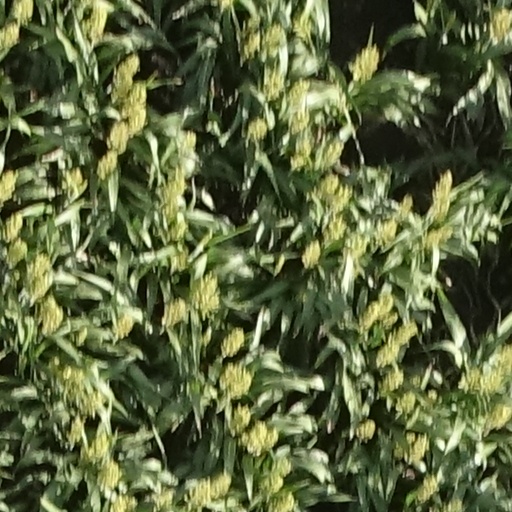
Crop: sorghum